Man Enters the Cosmos

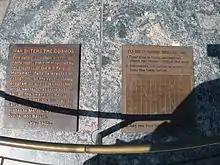
Plaques explaining the sculpture's significance and usage

The Adler Planetarium, in the Museum Campus area of downtown Chicago, Illinois, is both a National Historic Landmark and listed on the National Register of Historic Places, and is located in the Near South Side community area of Chicago.